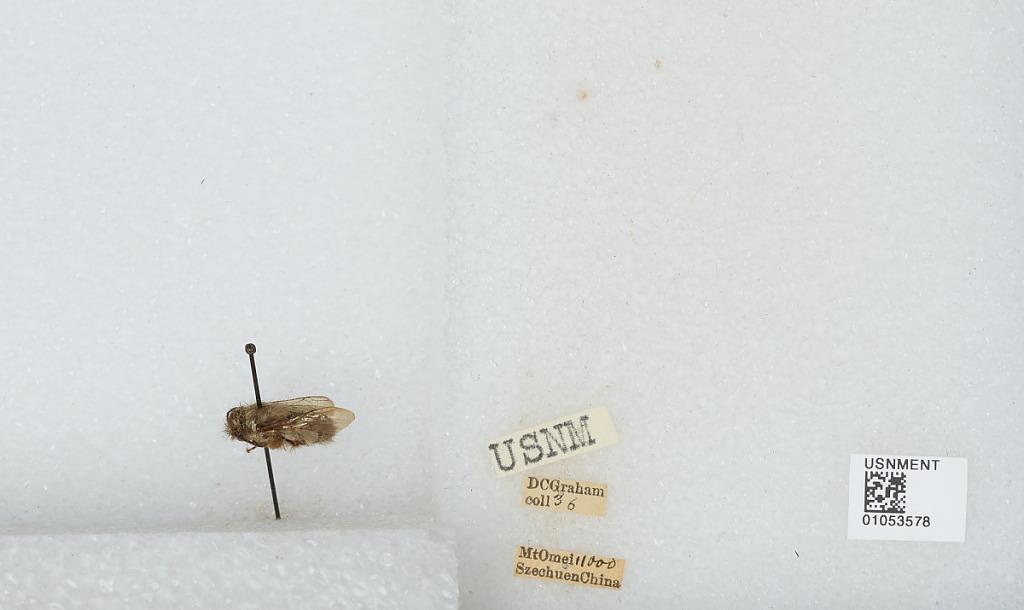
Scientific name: Bombus sp.
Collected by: D. Graham
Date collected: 1936--
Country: China
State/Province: Sichuan
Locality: Mount Emei